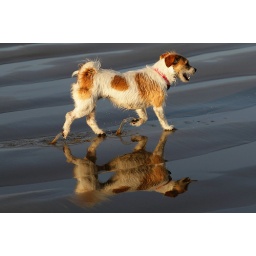
A dog enjoys Goolwa beach in South Australia.